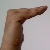
The image shows a hand gesture representing a space in Indian Sign Language.